Television advertising workflow

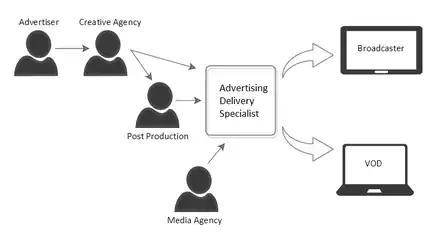
TV advertising workflow: The way it looks.

There are variations in this workflow, with some organisations choosing to take on more than one part of the workflow (i.e. An advertising distribution company may also handle the duties usually associated with a media agency etc.).